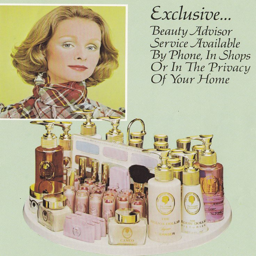
vintage ad with former packaging - both sold these cosmetics in the early 60 's